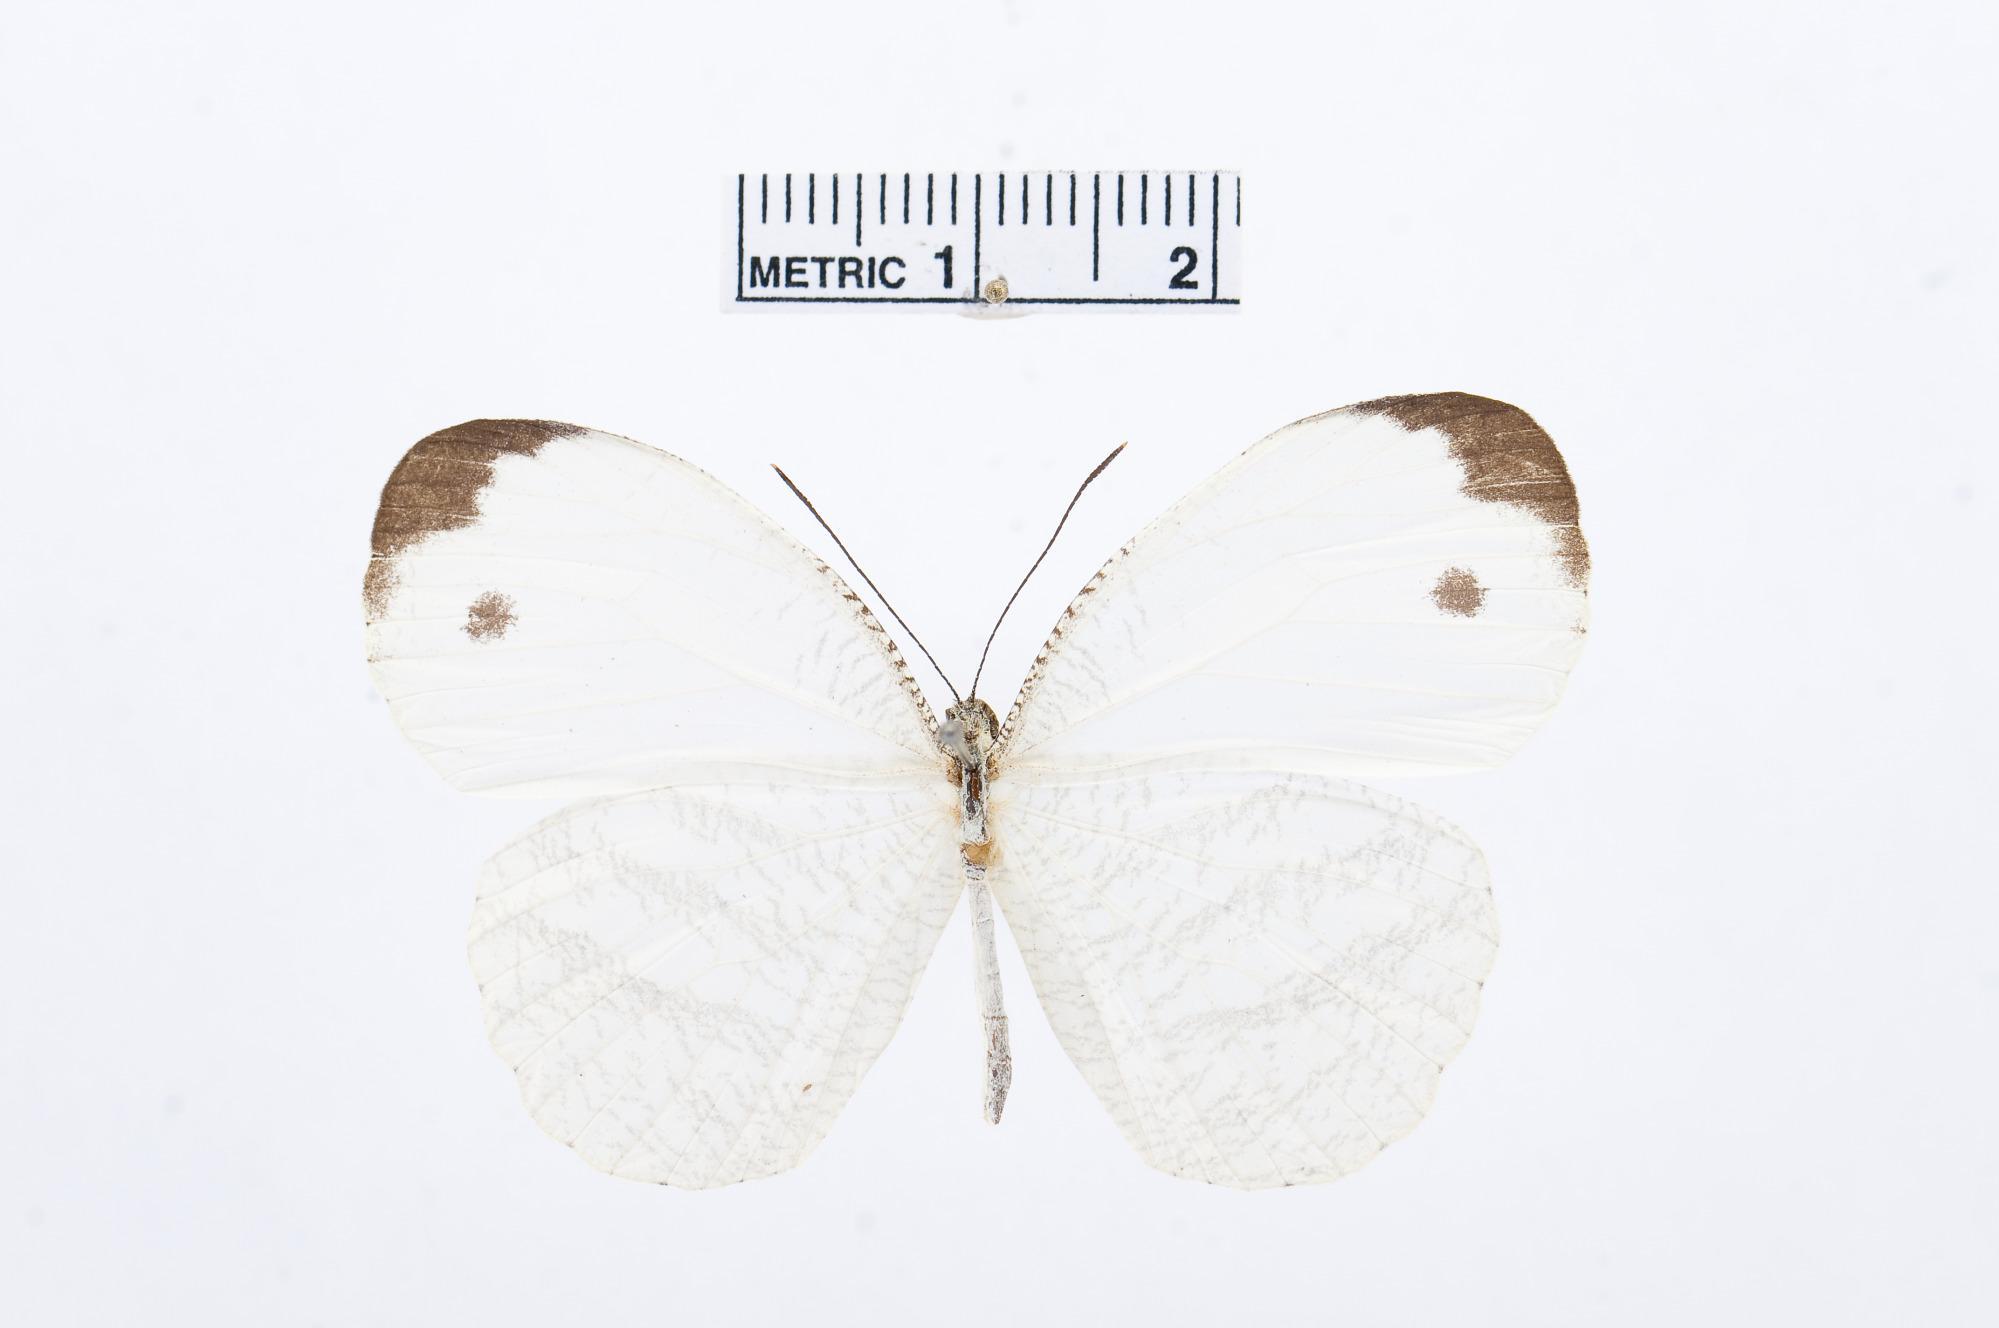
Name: Leptosia medusa
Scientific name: Leptosia medusa
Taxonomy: Animalia, Arthropoda, Hexapoda, Insecta, Lepidoptera, Pieridae, Pierinae